1 (2013 film)

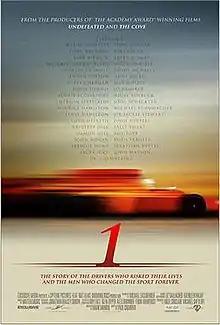
Film poster

1 (also known as 1: Life On The Limit) is a 2013 documentary film directed by Paul Crowder and narrated by Michael Fassbender. The film traces the history of Formula One auto racing from its early years, in which some seasons had multiple fatalities, to the 1994 death of Ayrton Senna, the sport's most recent death at the time of production. Extensive and often rare archival footage is used throughout.